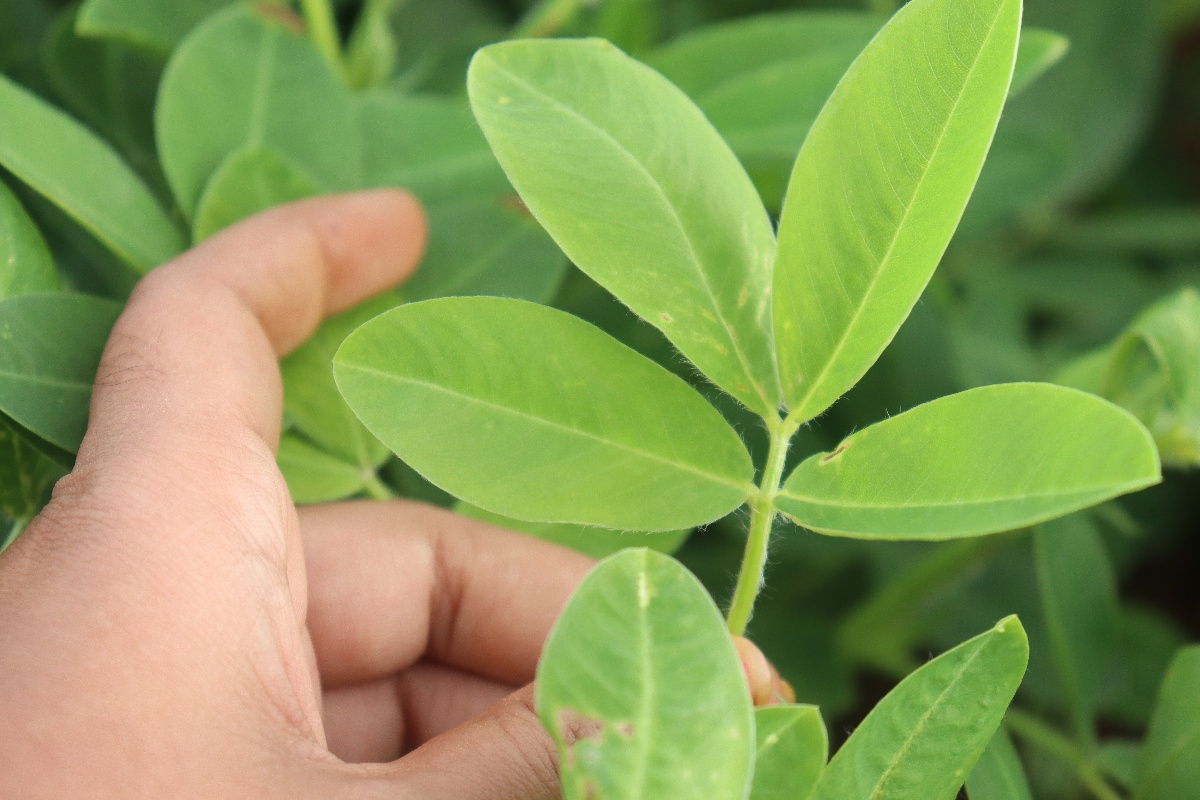
Label: healthy leaf